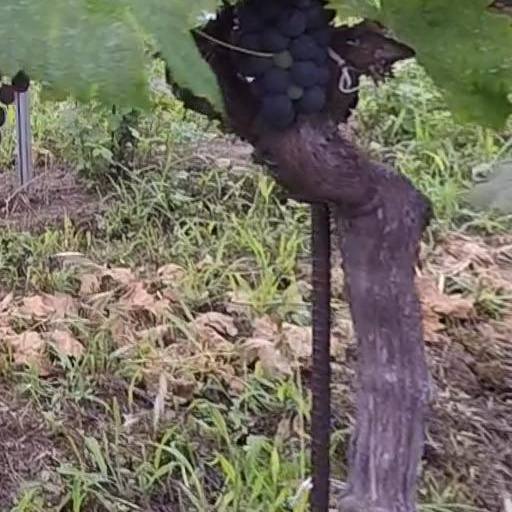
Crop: grape